Rimé movement

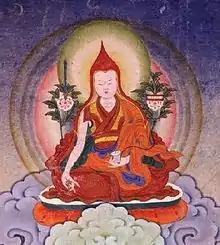
Jamyang Khyentse Wangpo

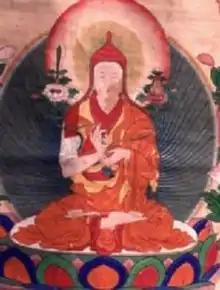
Jamgön Kongtrül Lodrö Thayé

Two of the founding voices of Rimé were Jamyang Khyentse Wangpo and Jamgon Kongtrul, both from different schools; the epithets "Jamyang" and "Jamgön" in their name indicating that they are considered to be emanations of Manjushri. Jamgön Kongtrul was from the Nyingma and Kagyu traditions, while Wangpo had been raised within the Sakya order. At the time, Tibetan schools of thought had become very isolated, and both Wangpo and Jamgon Kongtrul were instrumental in re-initiating dialogue between the sects.